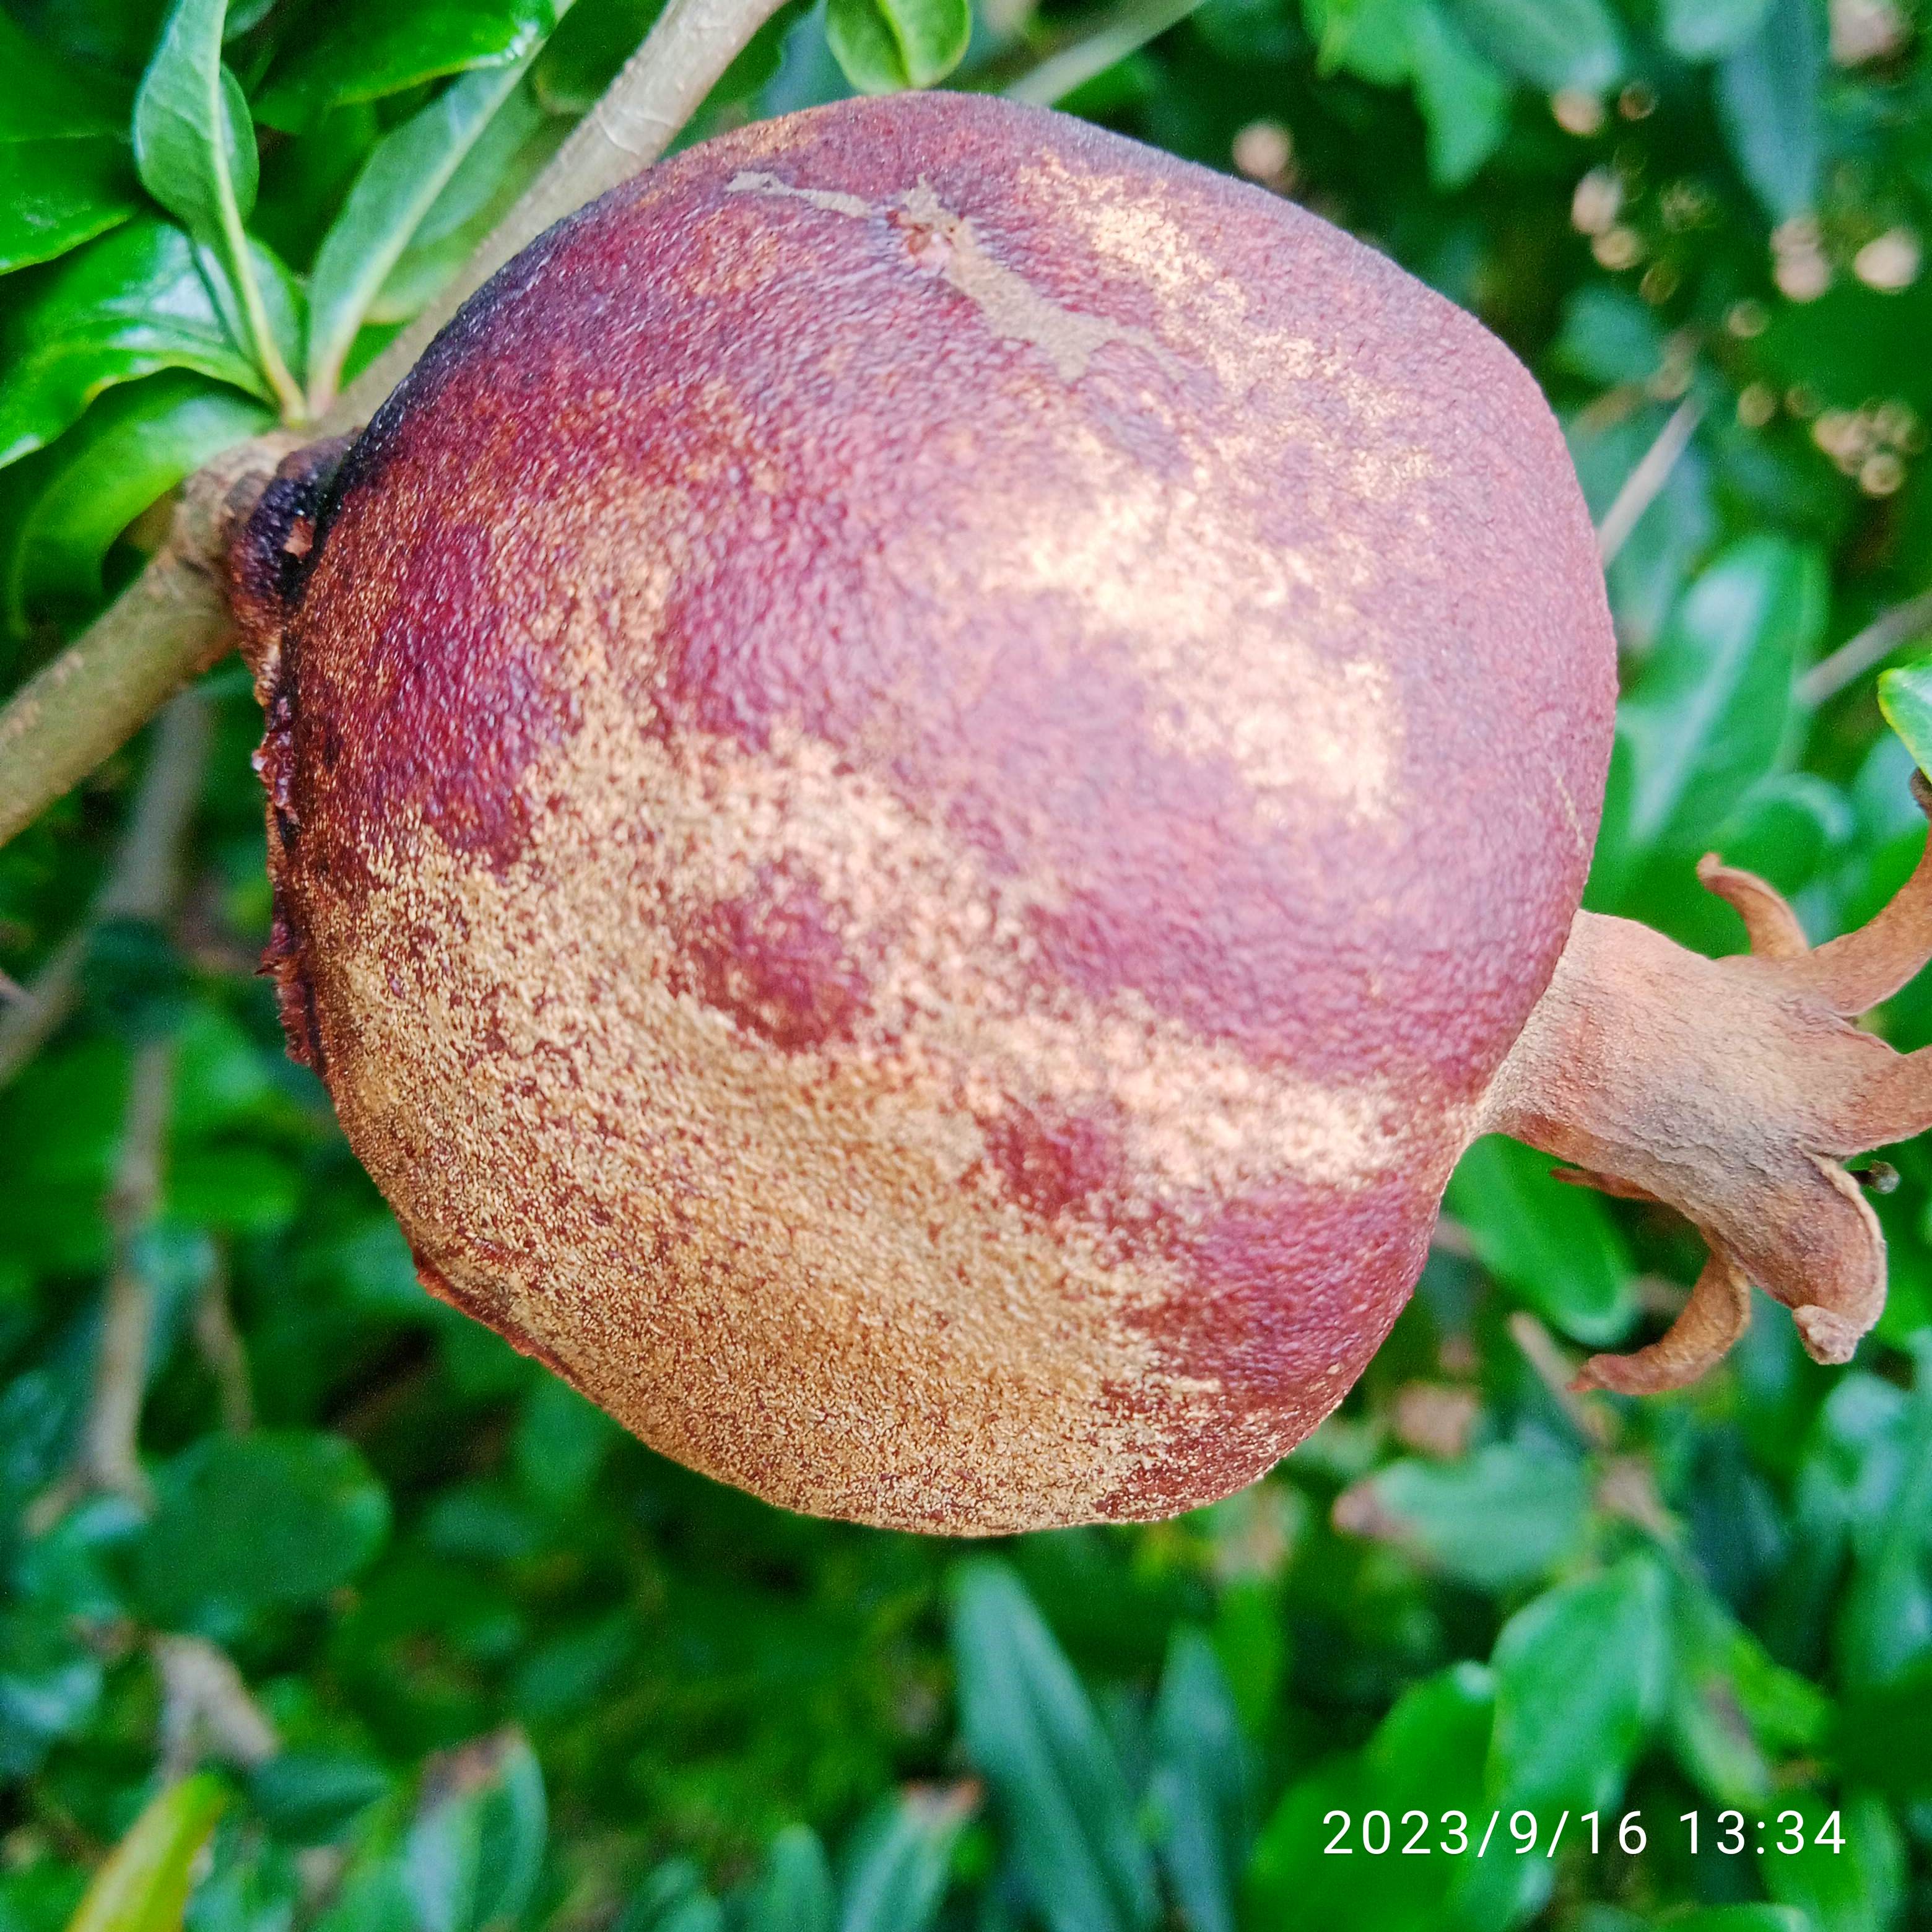
Label: Alternaria